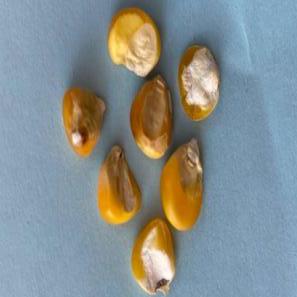
Maize quality: Bad